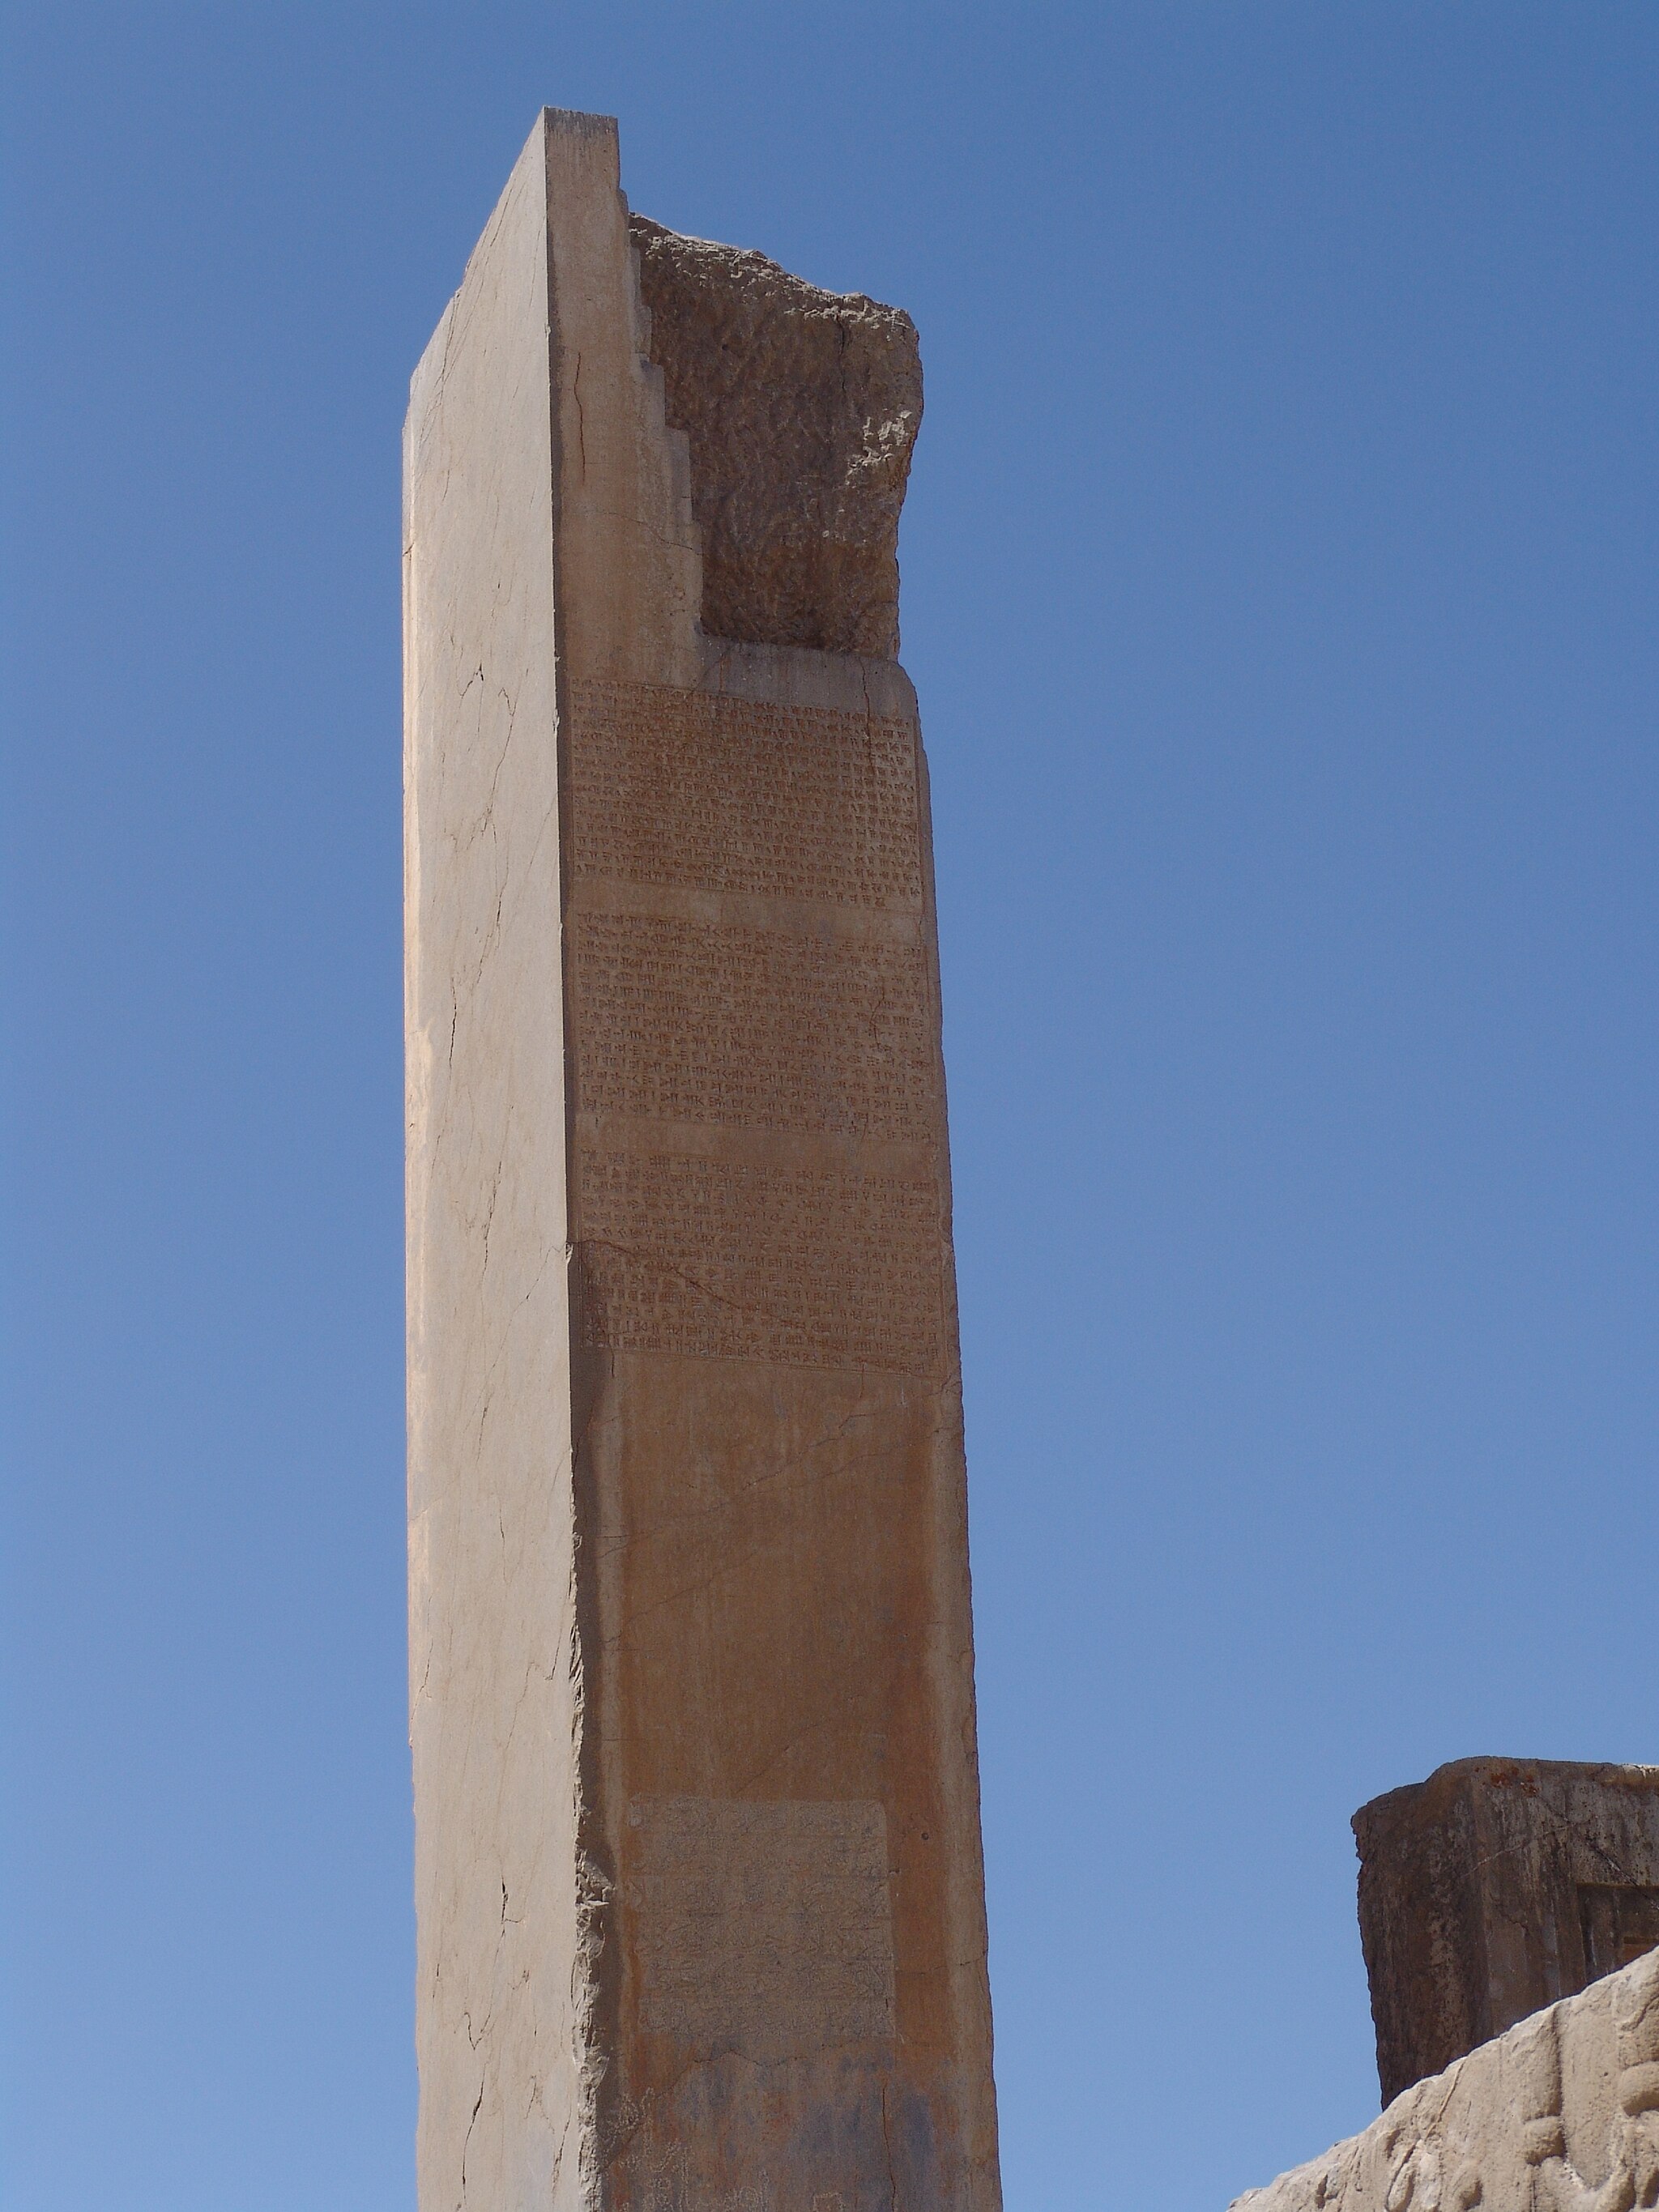
Title: Persepolis-Darafsh 1 (86)
Description: Persepolis
Date: 2008-03-21 11:38:29
Categories: GFDL, Taken with Sony DSC-F828, Palace of Darius I in Persepolis, License migration redundant, Self-published work, Inscriptions in Persepolis, Files with coordinates missing SDC location of creation, 2008 in Persepolis, Photos by Darafsh Kaviyani